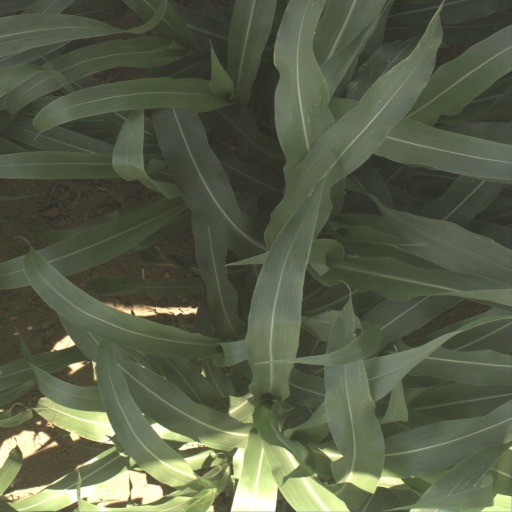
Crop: sorghum